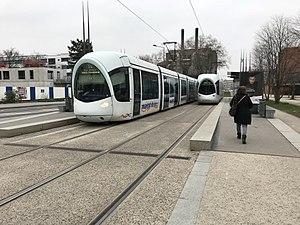
Tramways à la station Einstein à Villeurbanne.